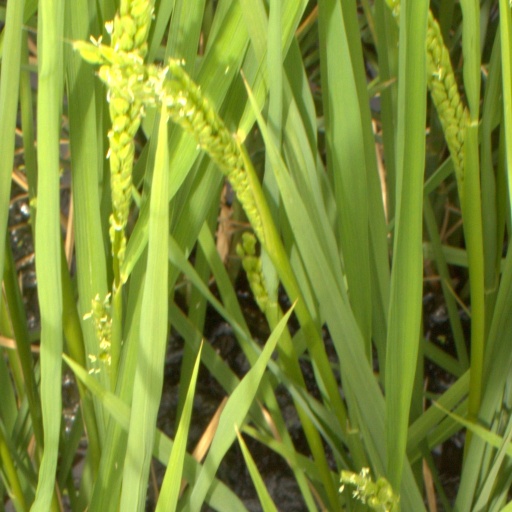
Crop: rice